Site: brandenburg
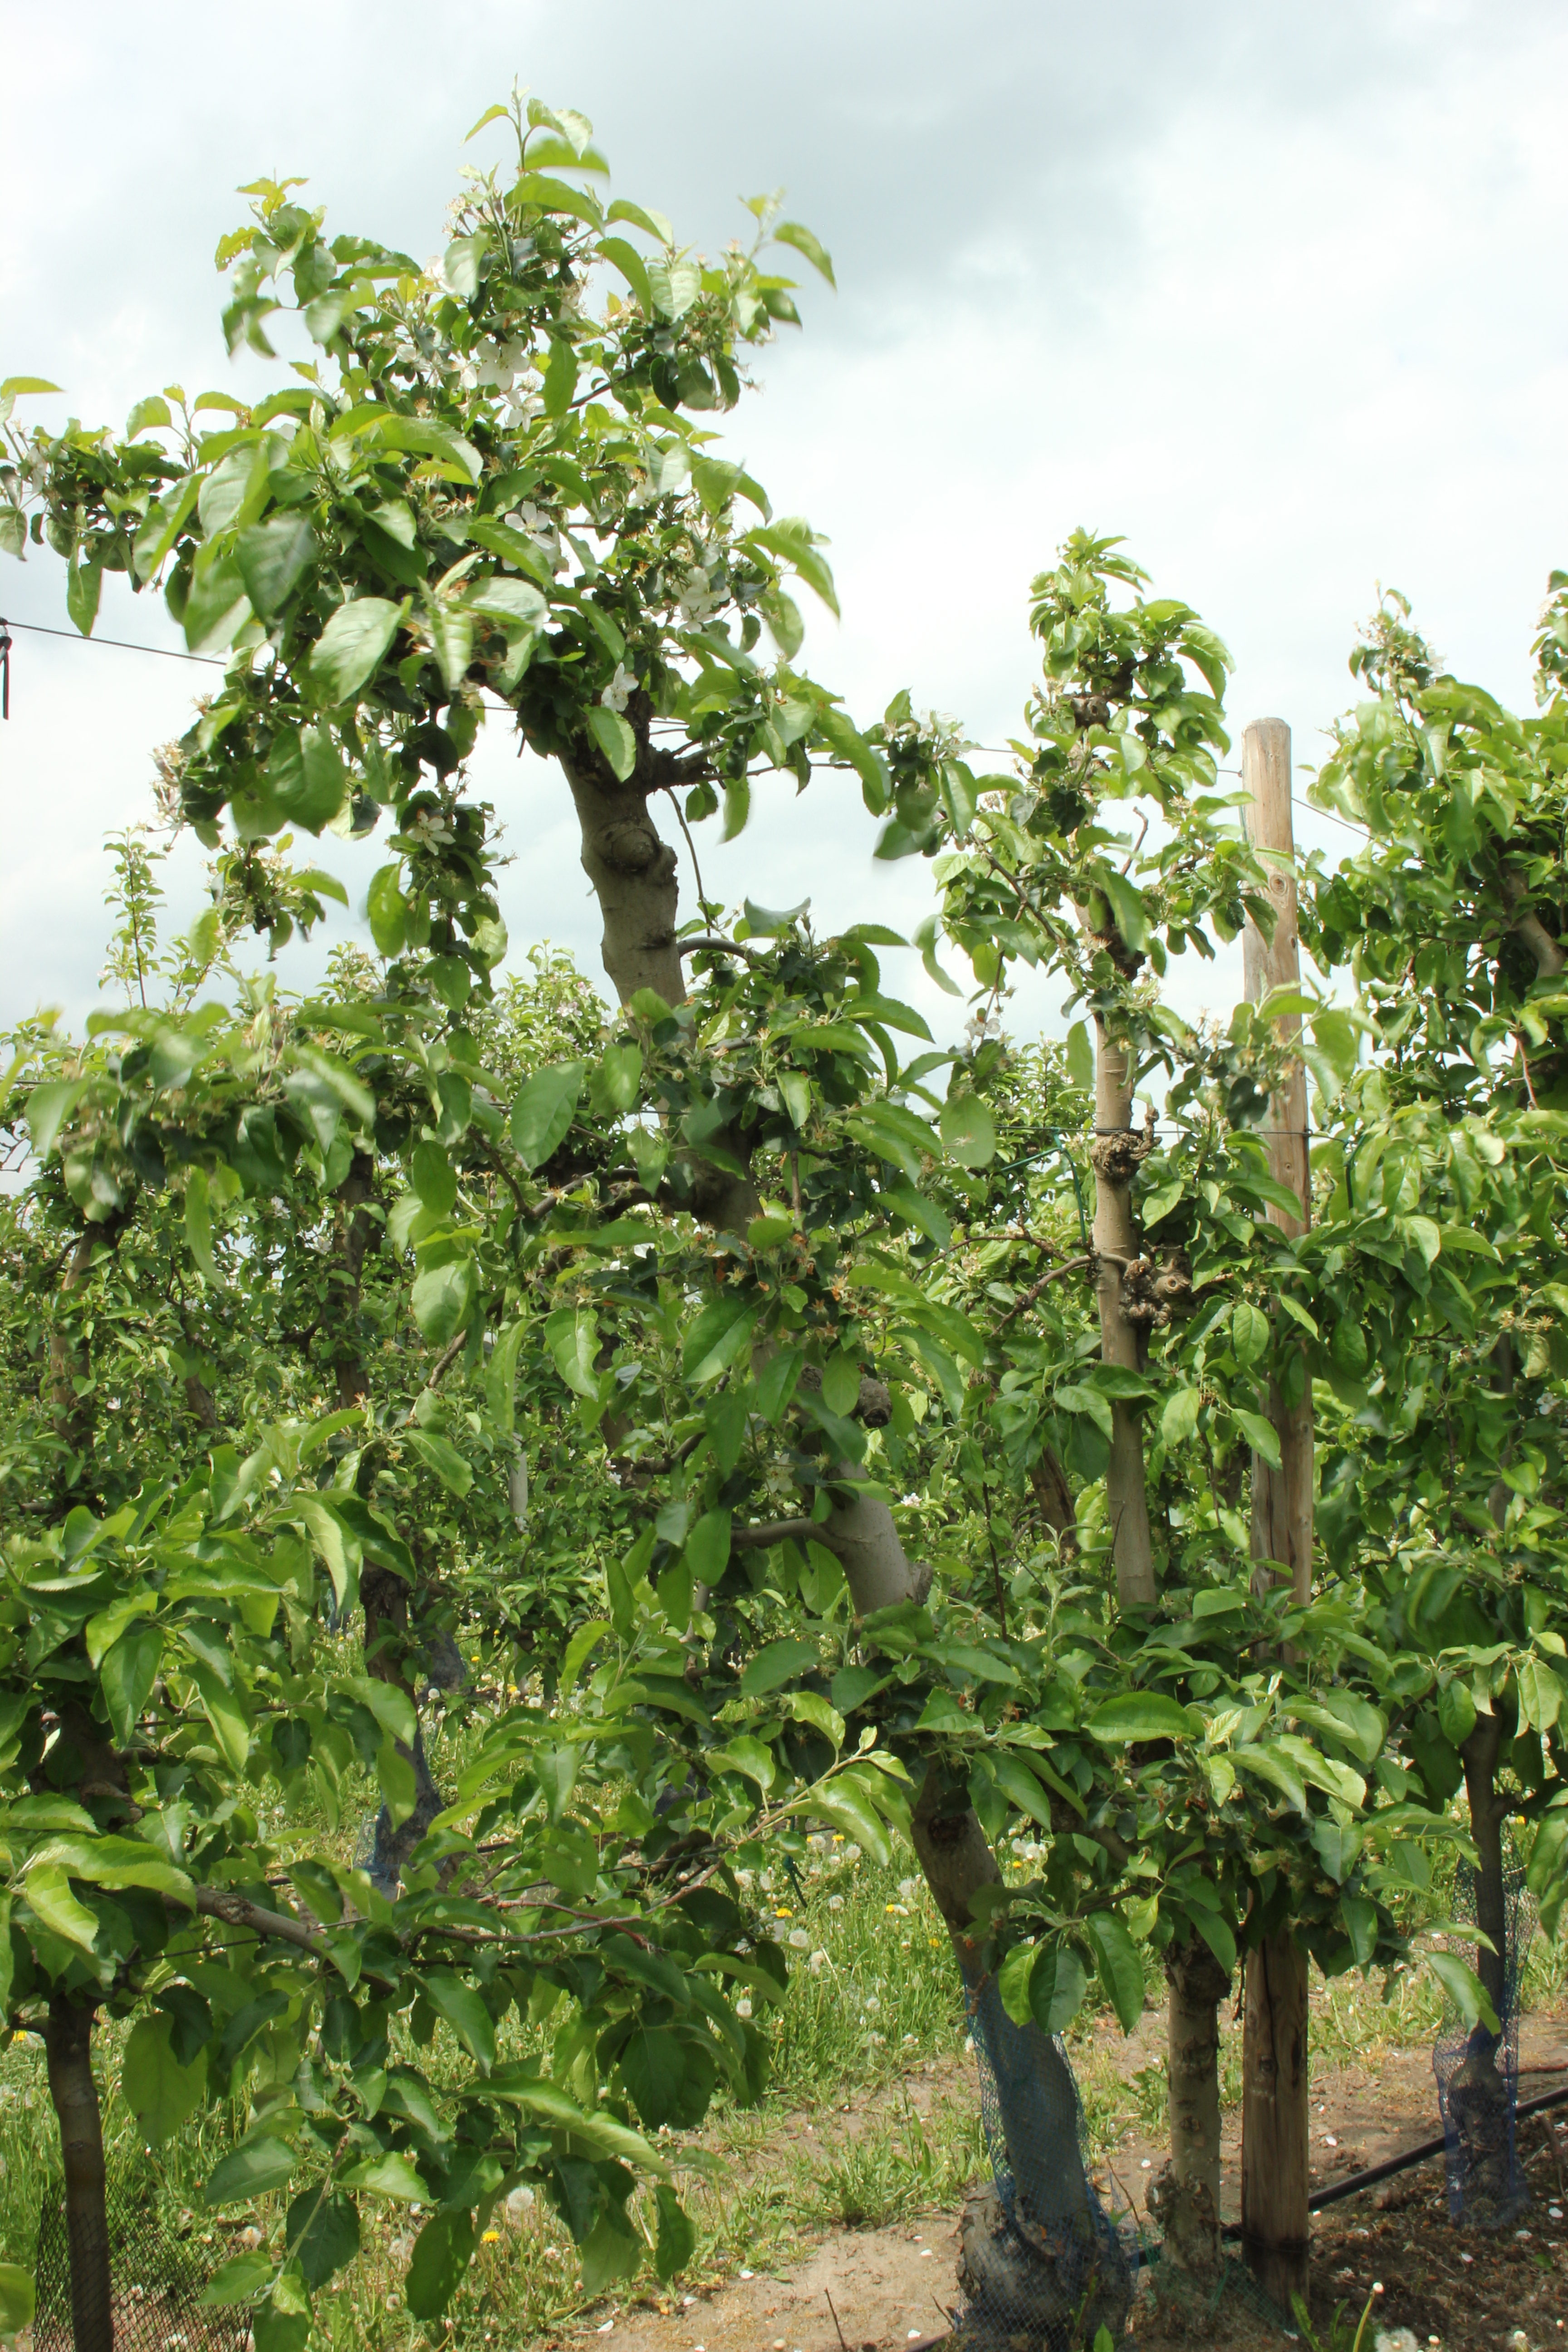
Growth stage (BBCH 67): Flowering